On the Morning of Christ's Nativity

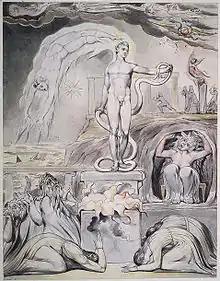
"The Overthrow of Apollo and the Pagan Gods" (1809), one of William Blake's illustrations of On the Morning of Christ's Nativity

On the Morning of Christ's Nativity is a nativity ode written by John Milton in 1629 and published in his "Poems of Mr. John Milton" (1645). The poem describes Christ's Incarnation and his overthrow of earthly and pagan powers. The poem also connects the Incarnation with Christ's Crucifixion.